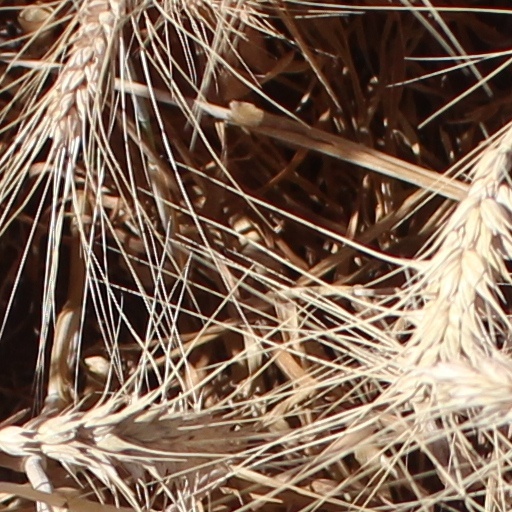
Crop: wheat